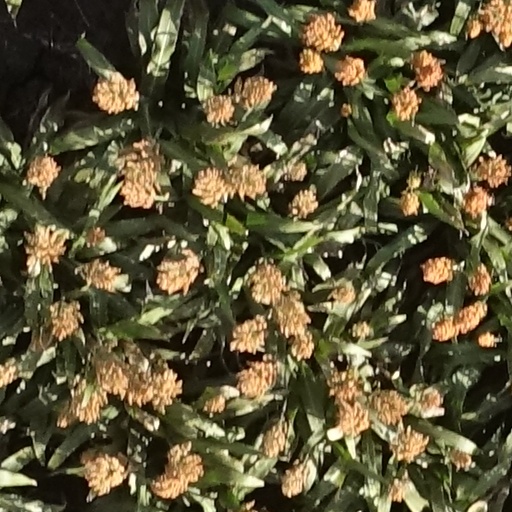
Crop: sorghum